Cinema of Italy

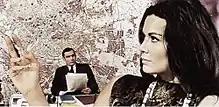
Gian Maria Volonté and Florinda Bolkan in "Investigation of a Citizen Above Suspicion" by Elio Petri (1970)

Also considered Spaghetti Westerns is a film genre which combined traditional western ambience with a Commedia all'italiana-type comedy; films including "They Call Me Trinity" (1970) and "Trinity Is Still My Name" (1971), both by Enzo Barboni, which featured Bud Spencer and Terence Hill, the stage names of Carlo Pedersoli and Mario Girotti.